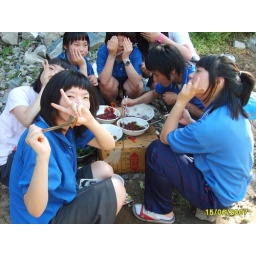
High school girls in their sporta attire